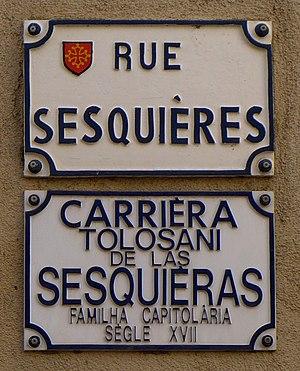
Rue Sesquières (Toulouse) - plaques de rue
La rue Sesquières est une rue du centre historique de Toulouse, en France.